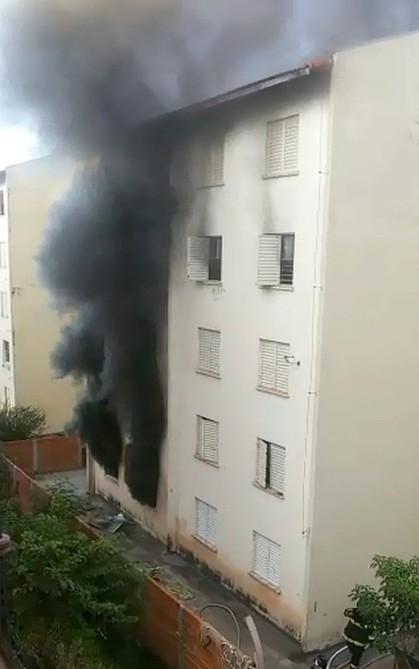
Fire: no
Smoke: yes